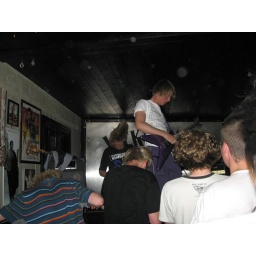
The guy on guitar in front was wearing a periodic table t-shirt. I think he stole mine.